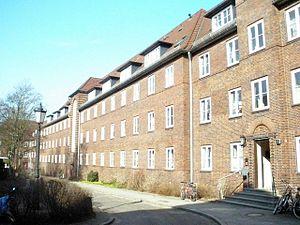
La maison à cuisine unique est un modèle réformiste de logements urbains, où une cuisine centrale gérée centralement au sein d'un immeuble à plusieurs logements remplace les cuisines particulières de chaque logement. Le concept remonte aux idées de la juriste des droits des femmes et de la démocrate sociale Lily Braun.